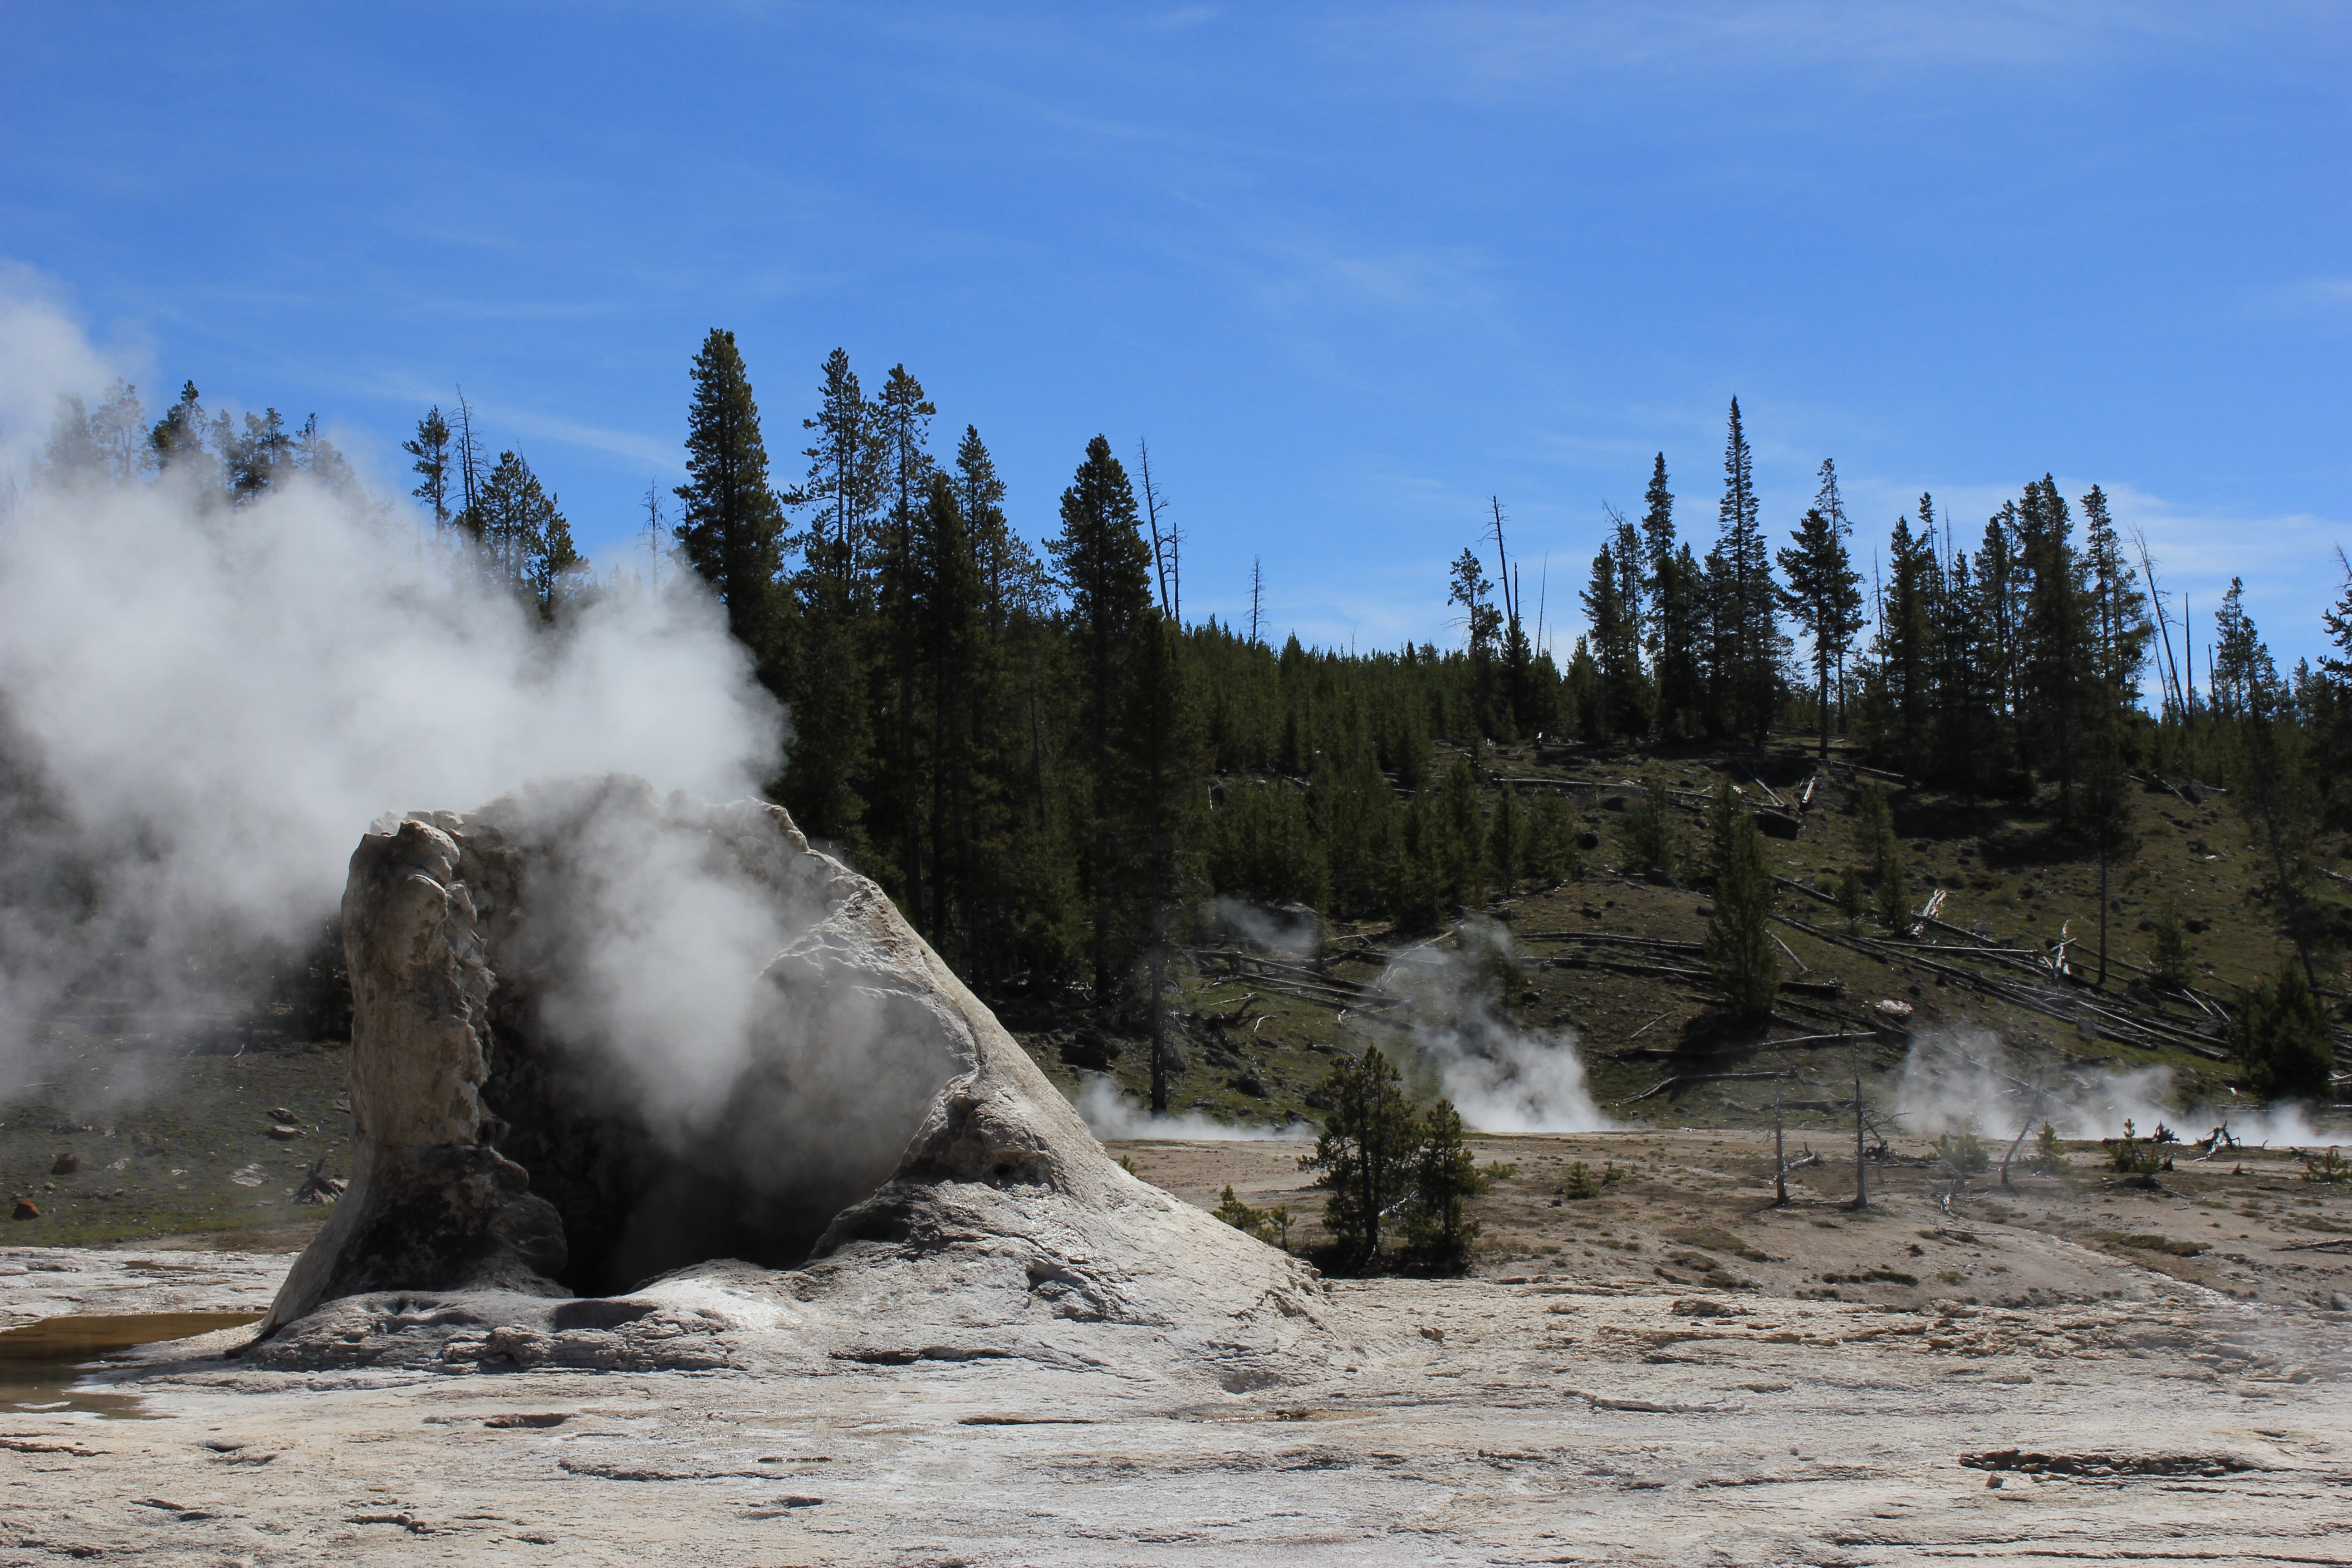
landscape, rock, wilderness, mountain, snow, winter, adventure, mountain range, natural, yellowstone, geology, geothermal, volcanic, landform, natural environment, geographical feature, mountainous landforms